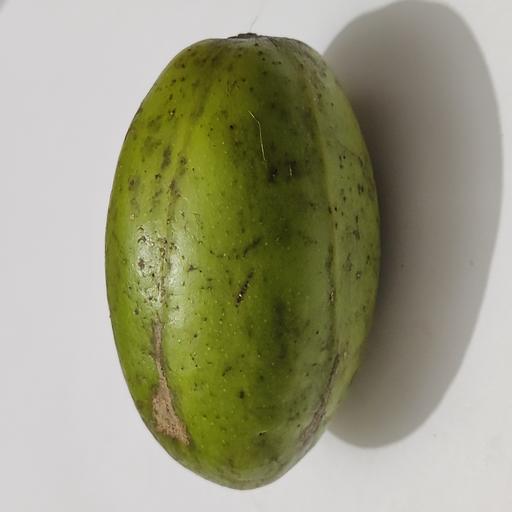
Crop type: Hog Plum